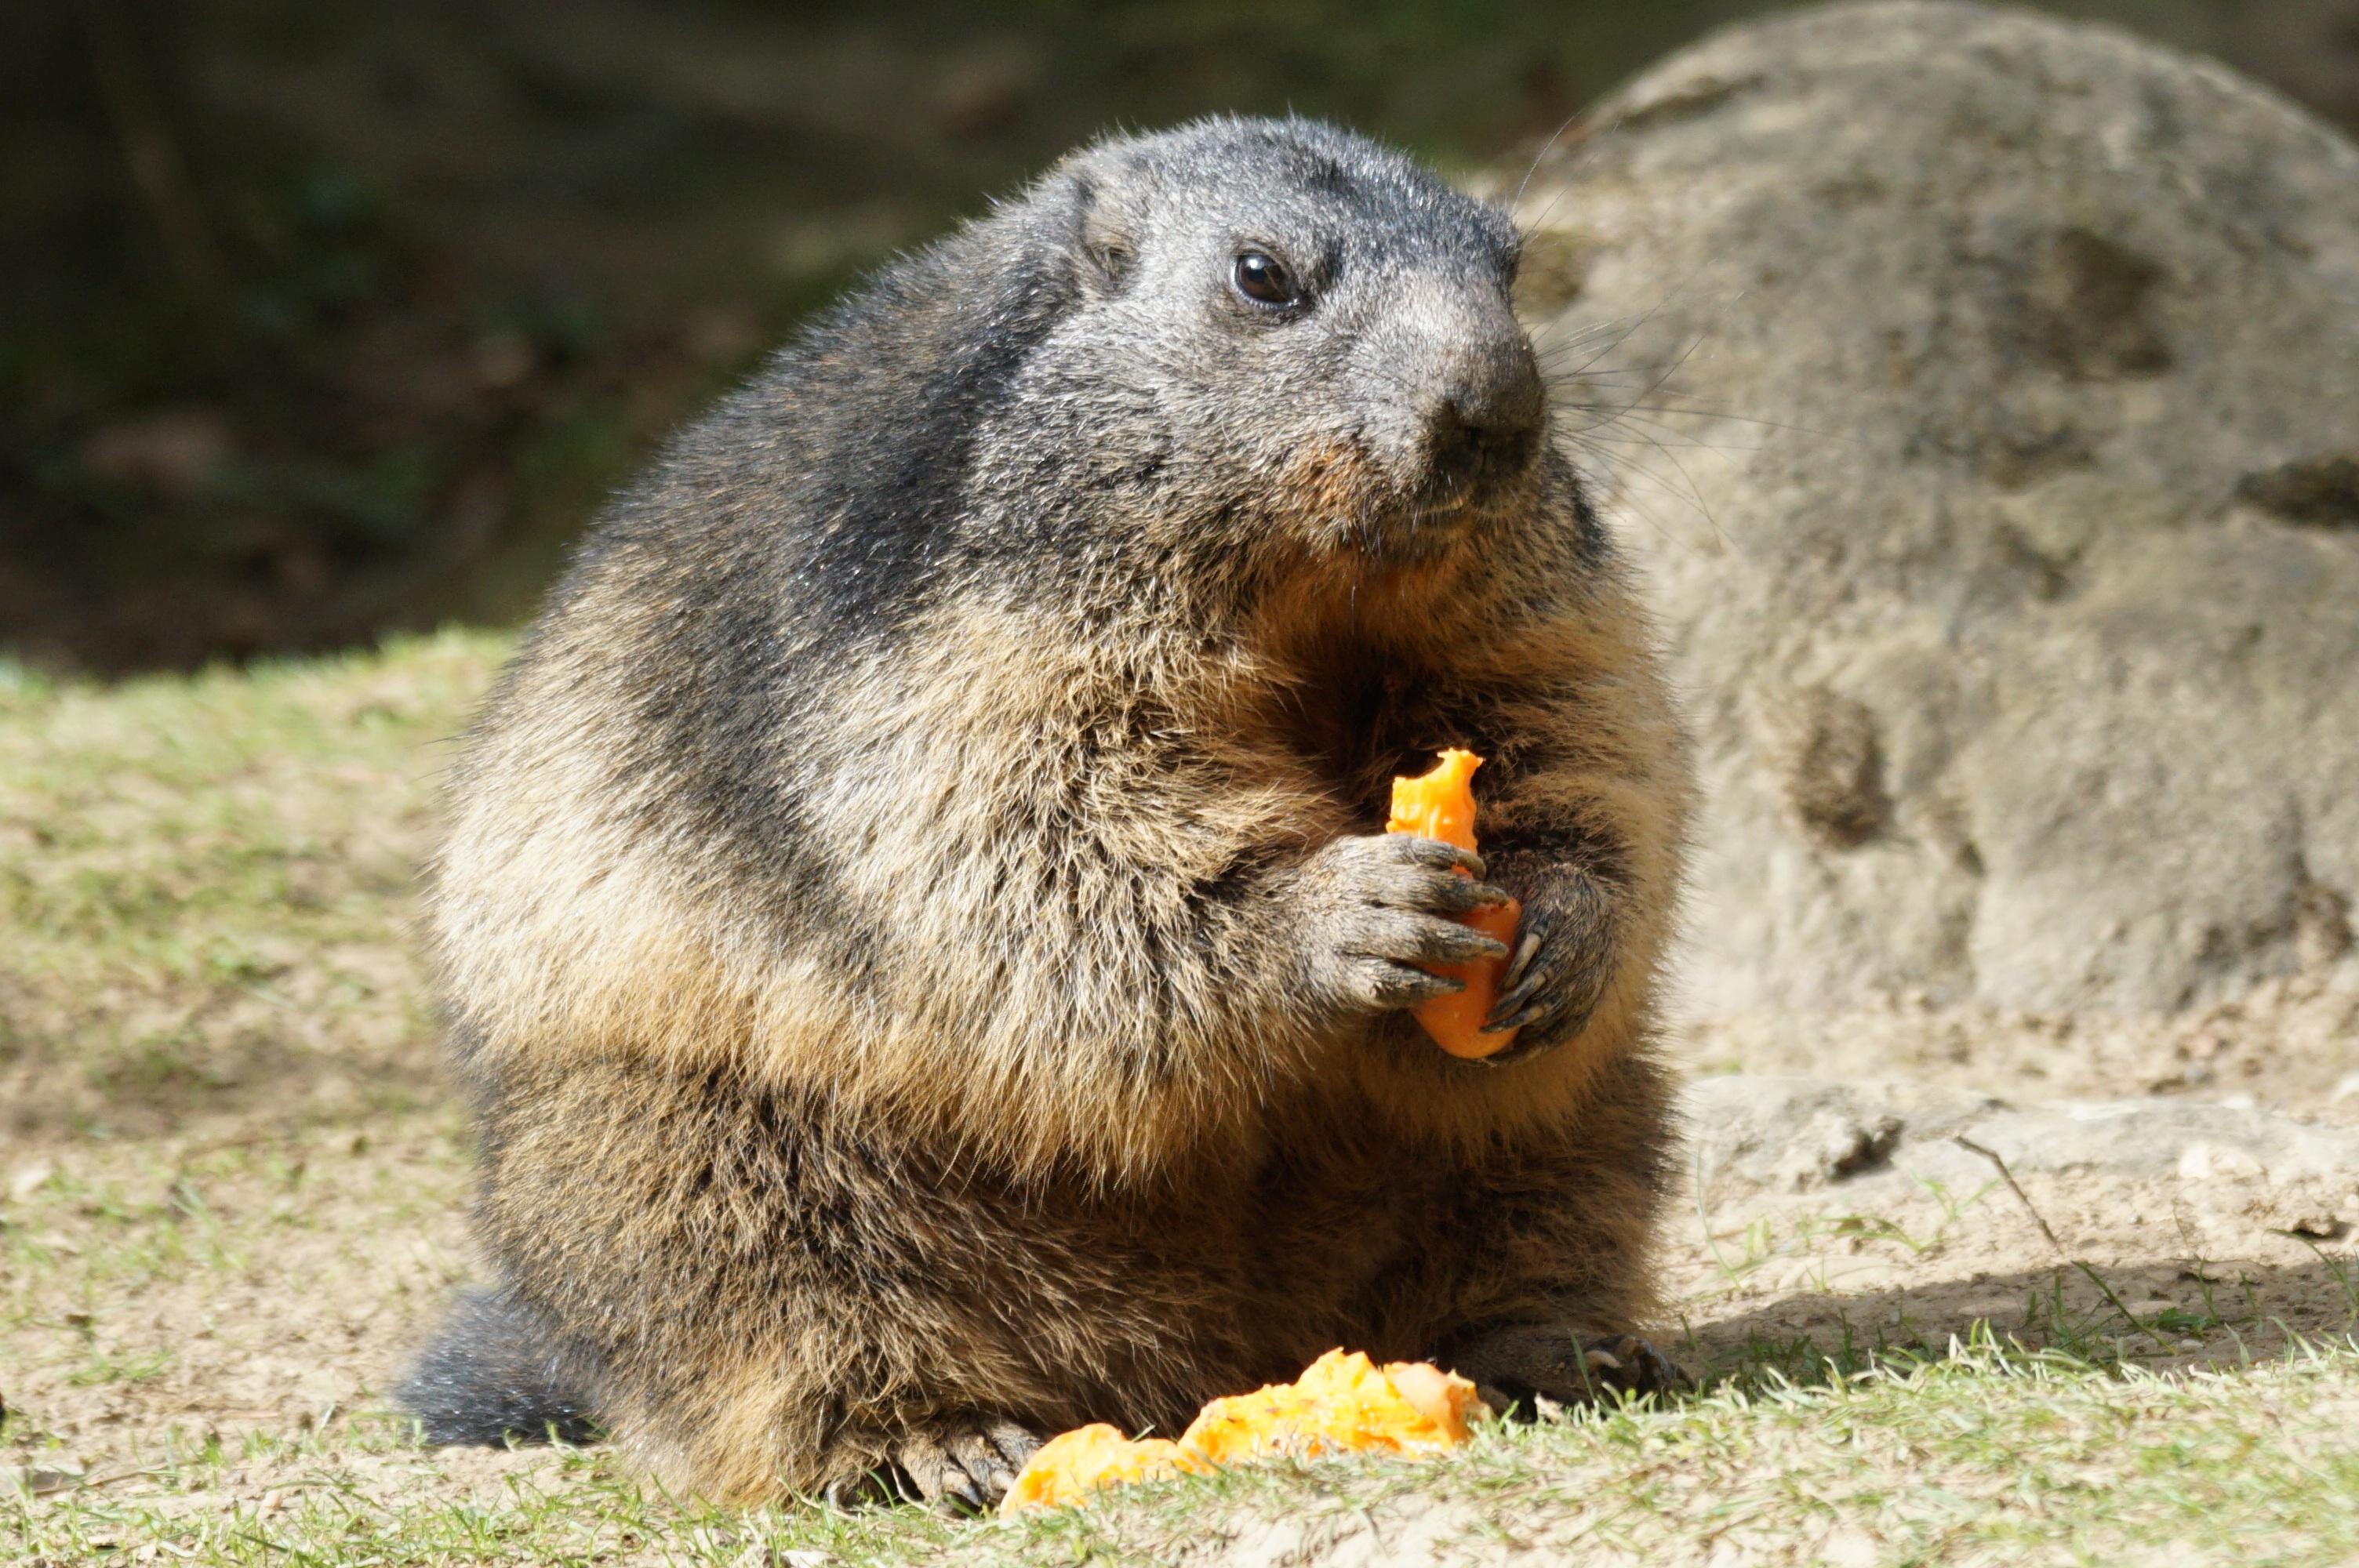
wildlife, zoo, food, mammal, squirrel, close, rodent, fauna, whiskers, vertebrate, marmot, prairie dog, fox squirrel